Samarendra Kumar Mitra

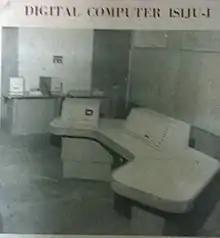
India's first indigenous digital computer, ISIJU-I

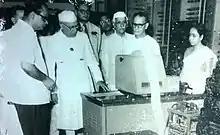
From left: Mitra with Prime Minister of India, Pandit Jawaharlal Nehru

Subsequently, in 1963, the ISI, Calcutta began design and development of the first second-generation indigenous digital computer of India in joint collaboration with Jadavpur University (JU), Calcutta.